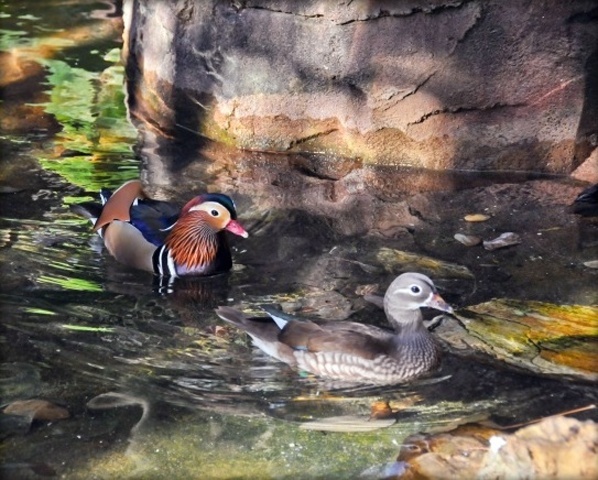
Label: not_food